Union Station (Houston)

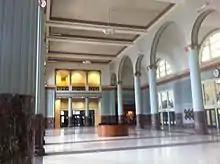
Union Station Lobby is the main entrance to Daikin Park, and the former concourse of Union Station

Plans for a new Houston ballpark to replace the Astrodome began in 1995, and originally called for a site to be used at the Astrodomain. In August 1996, Houston's Union Station received a US$2 million grant from the Texas Transportation Commission for renovation in a separate project. Plans for the new ballpark's location drastically changed by September mostly in response to Enron Chairman Kenneth Lay's input and pledge to substantially contribute to funding if placed downtown. It was at this time that the Union Station location was proposed by Lay.